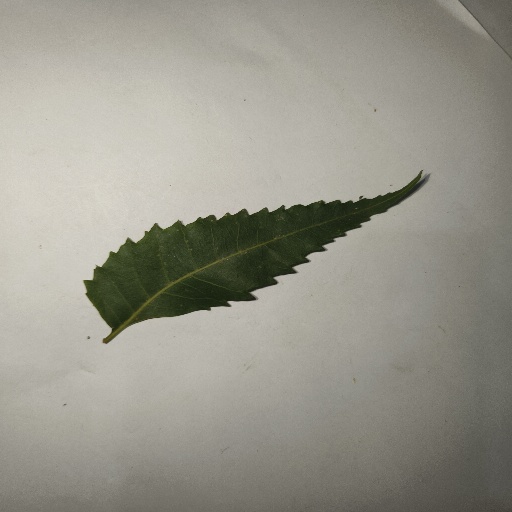
Species: Neem
Leaf condition: Healthy Leaf